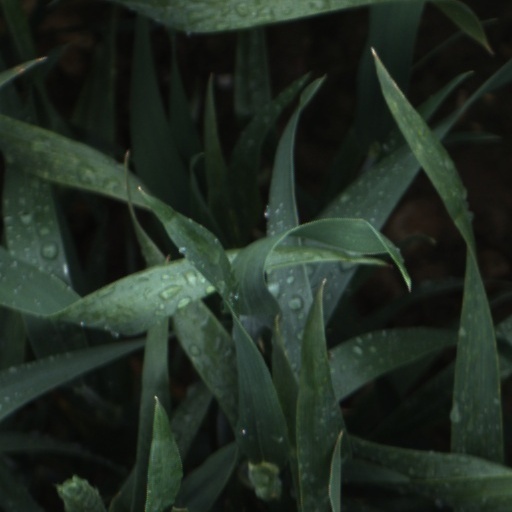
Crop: wheat